Macaroni Point

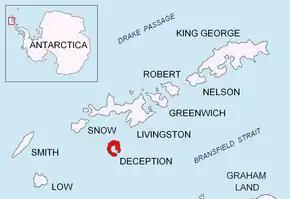
Location of Deception Island in the South Shetland Islands.

Macaroni Point is a point marking the northeastern extremity of Deception Island, in the South Shetland Islands, Antarctica. The name arose following survey by the Falkland Islands Dependencies Survey in January 1954, because a colony of macaroni penguins ("Eudyptes chrysolophus") was on this point.